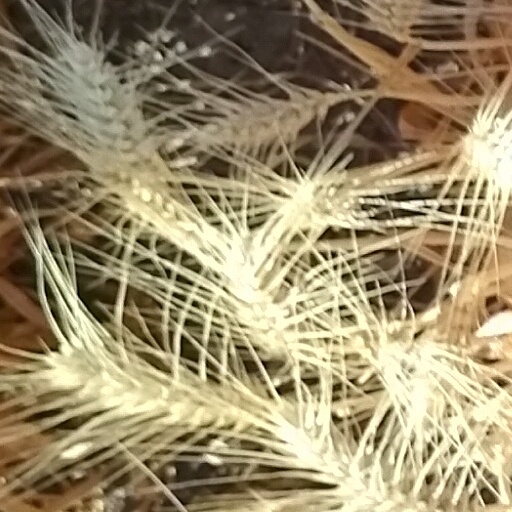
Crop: wheat